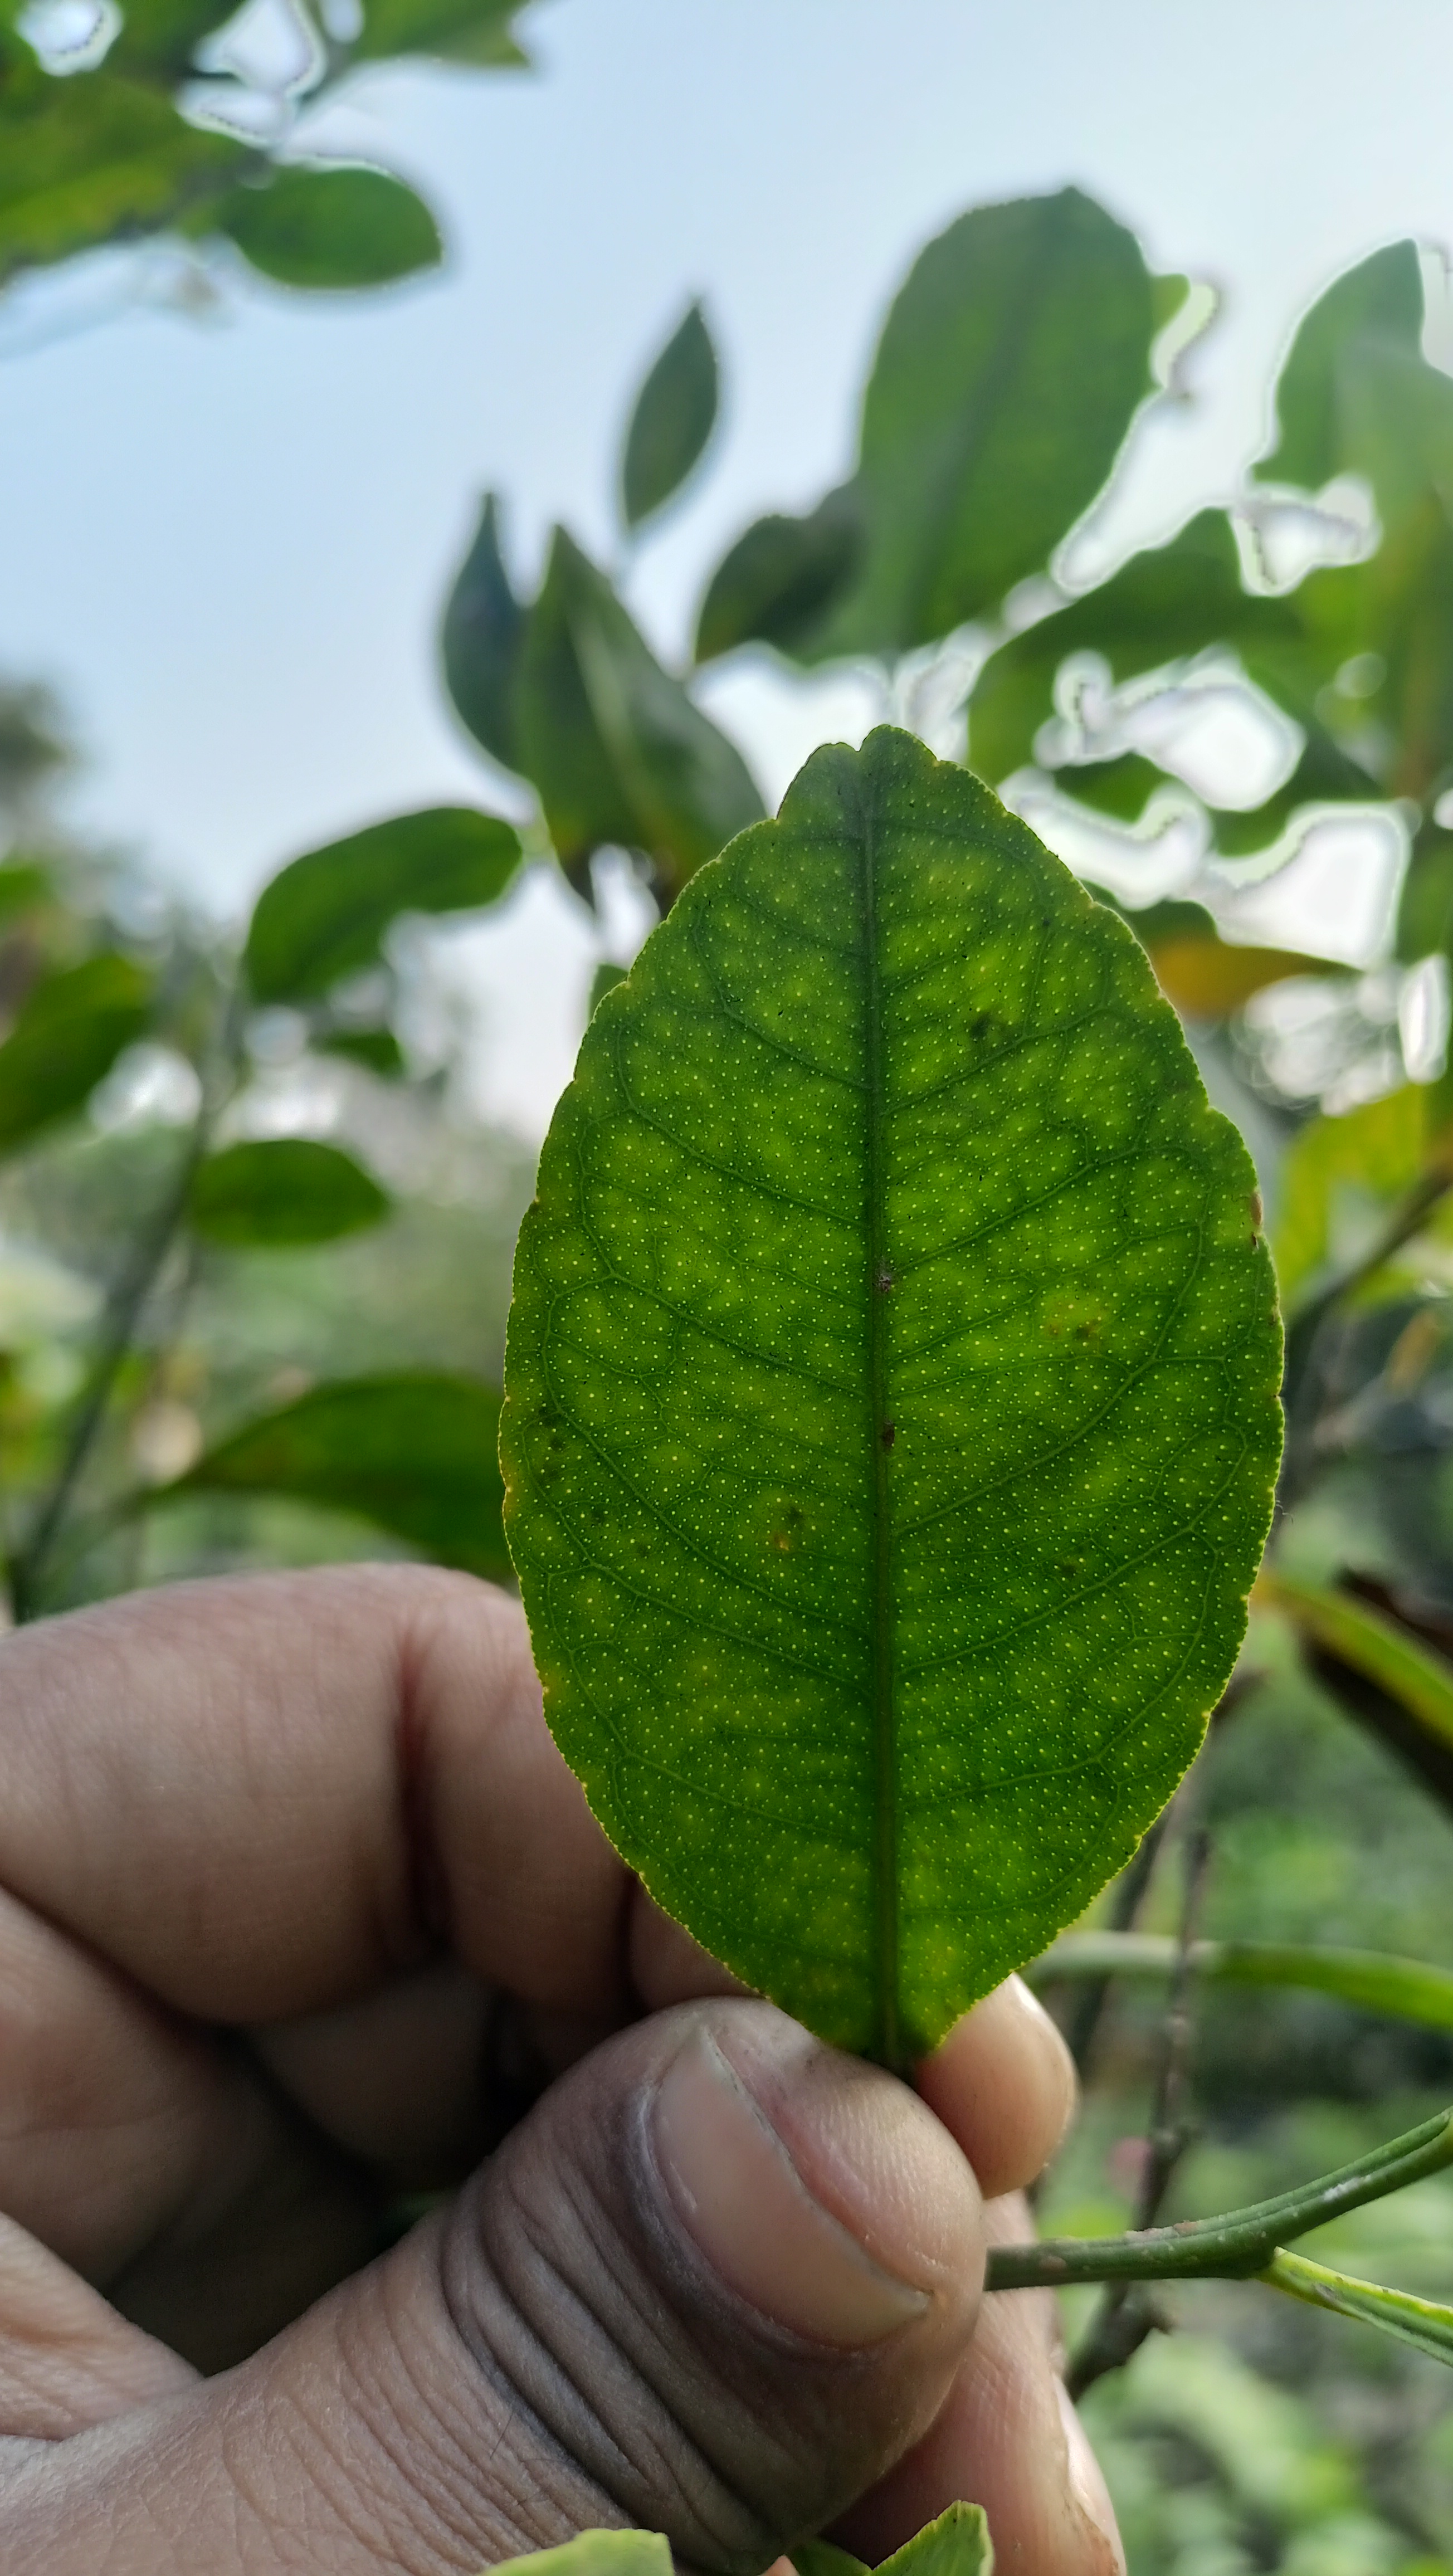
Mandarin leaf variety: China Mishti